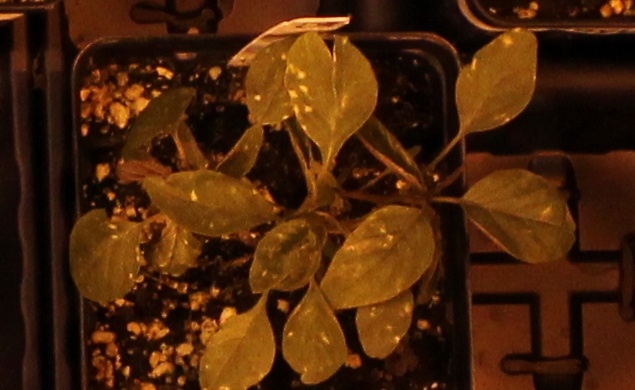
Label: Palmer Amaranth